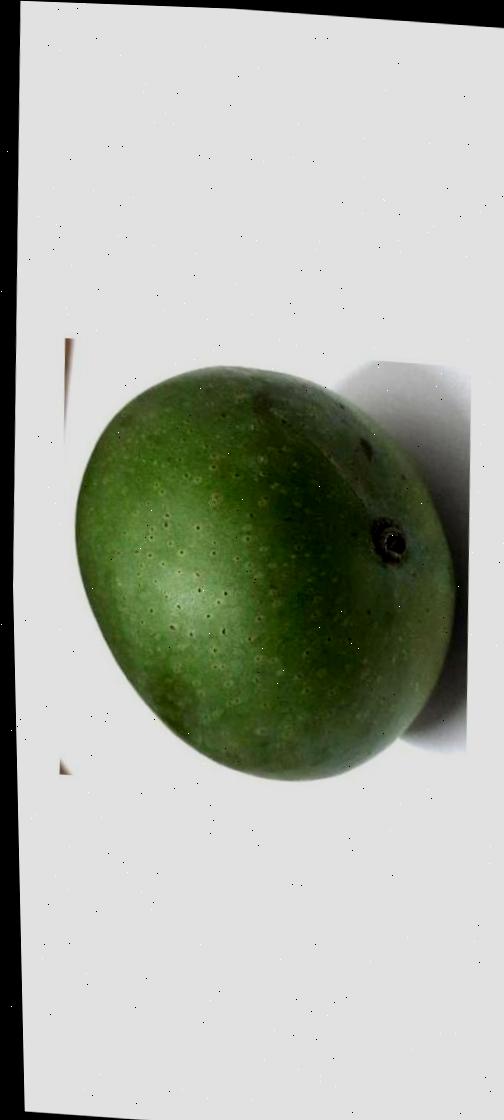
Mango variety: Ashshina Zhinuk